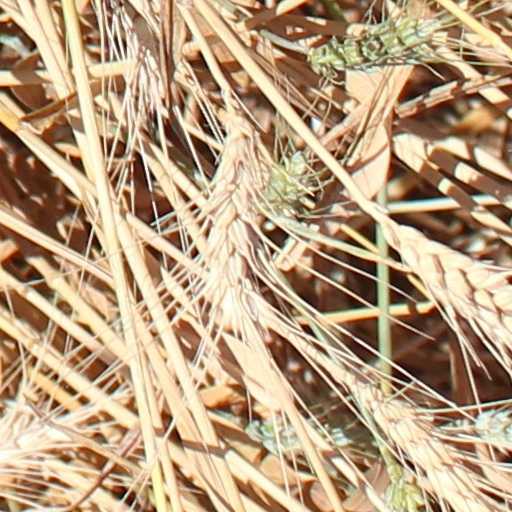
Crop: wheat